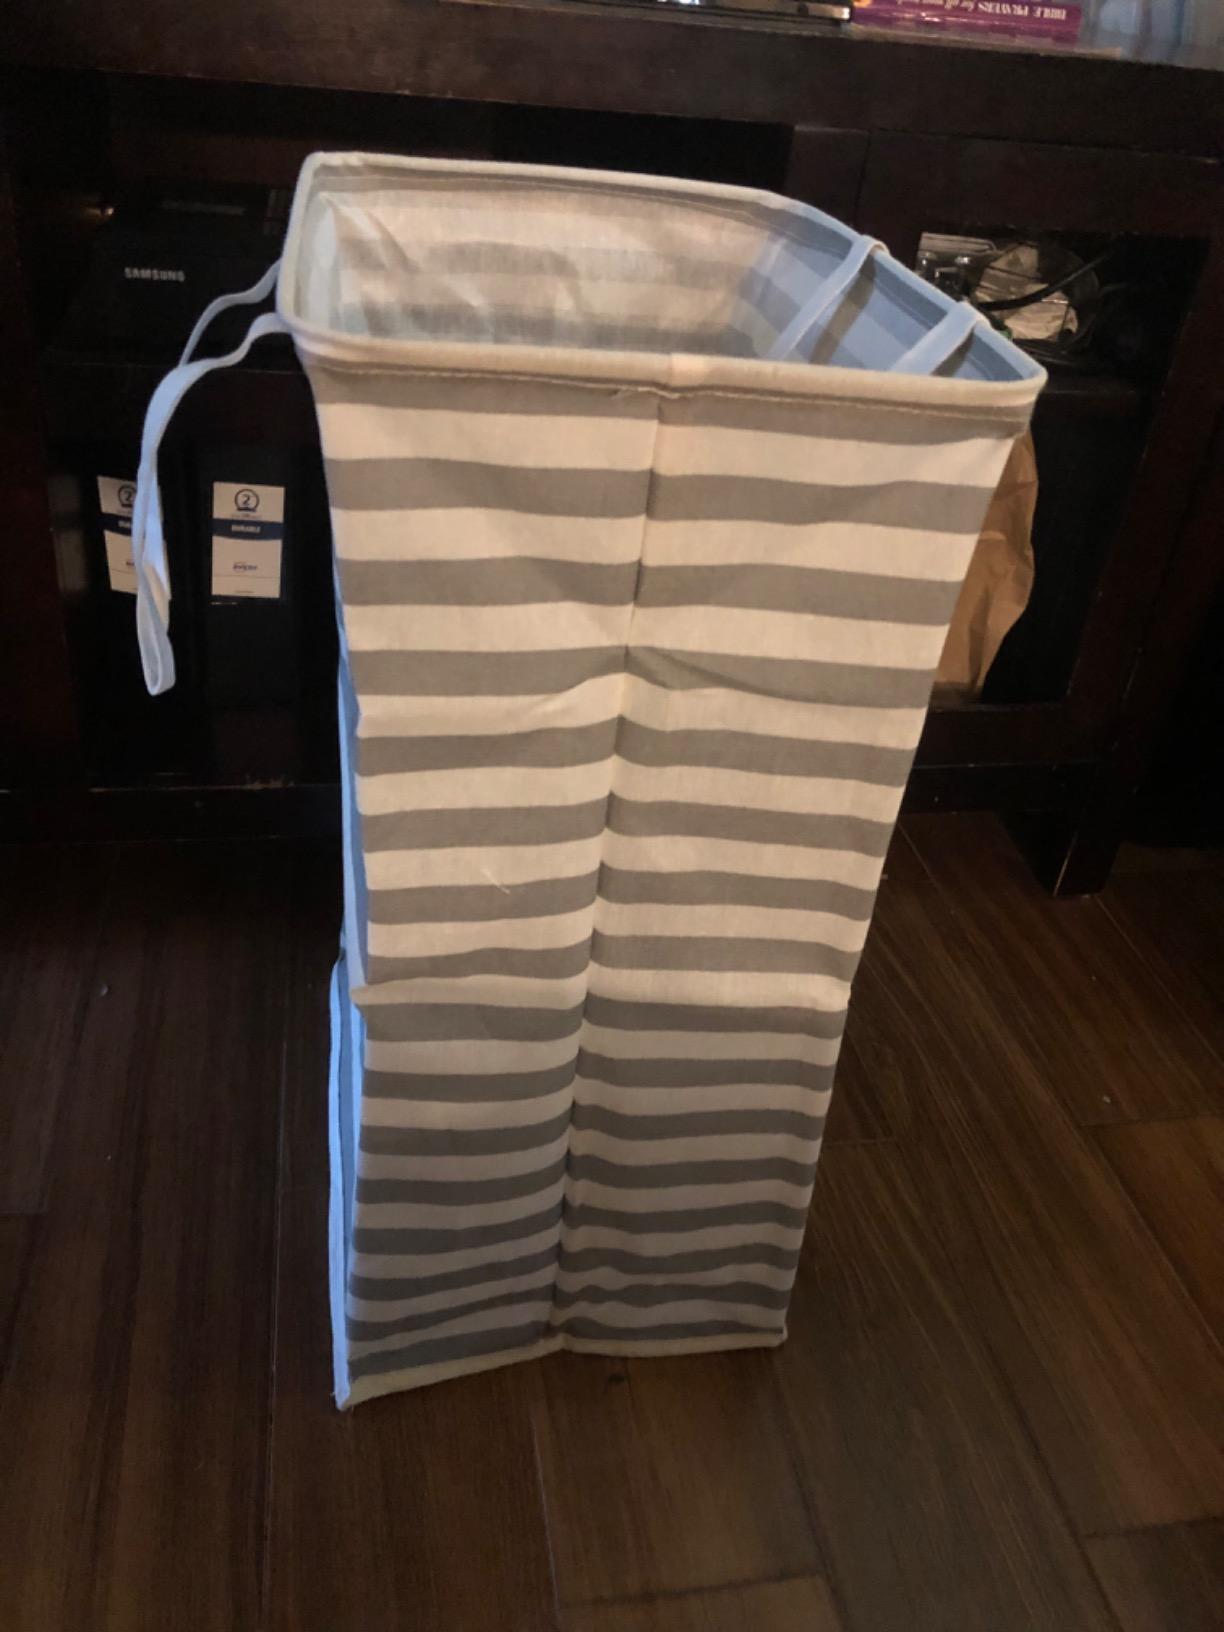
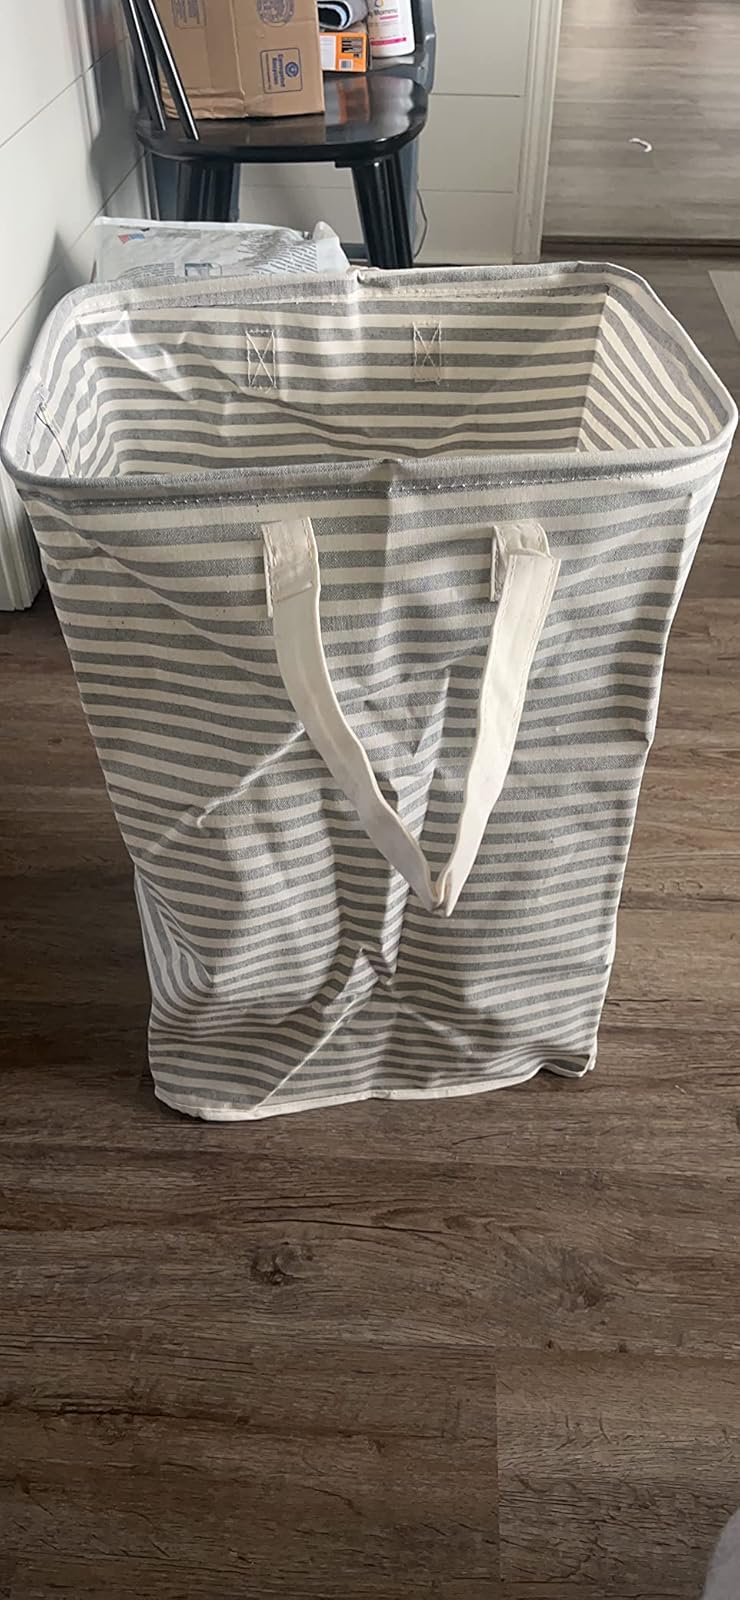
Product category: items_hamper
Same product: no